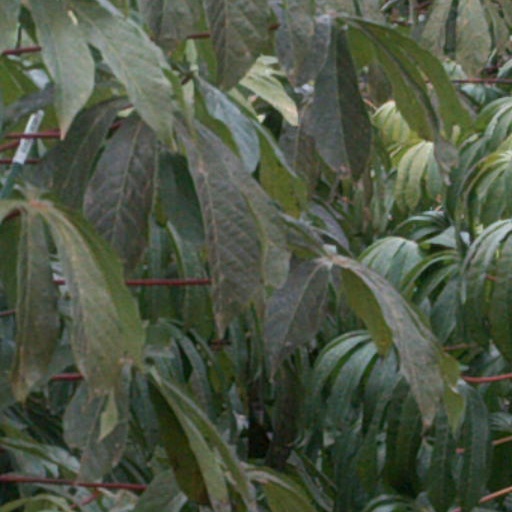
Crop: cassava